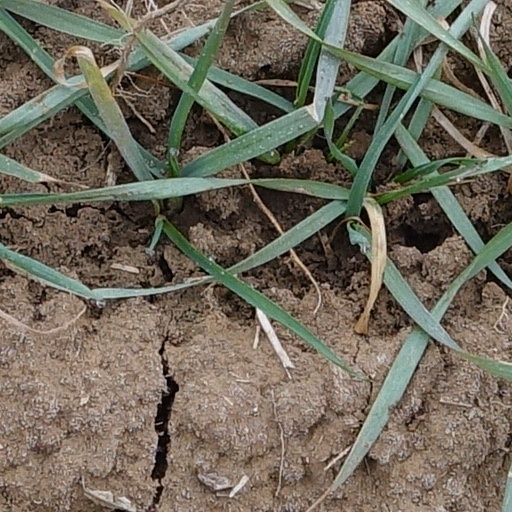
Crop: wheat